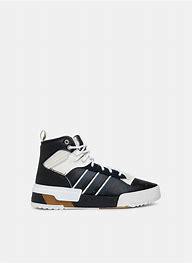
Brand: adidas
Model: originals Adidas Originals Rivalry Rm